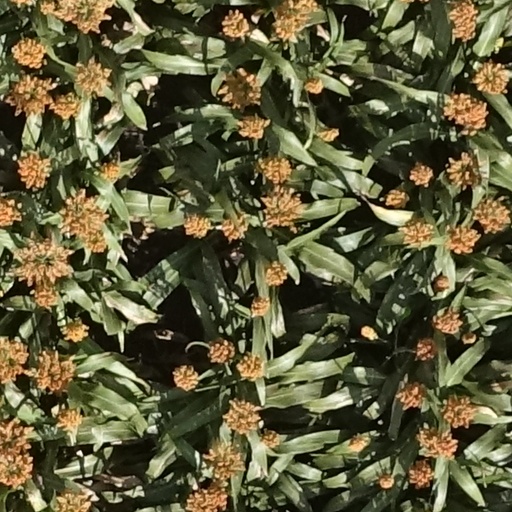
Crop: sorghum